Fuel dye

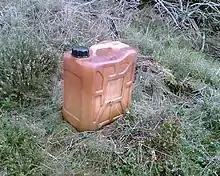
Plastic jerrycan containing 'red' diesel

Fuel dyes are dyes added to fuels, as in some countries it is required by law to dye a low-tax fuel to deter its use in applications intended for higher-taxed ones. Untaxed fuels are referred to as "dyed", while taxed ones are called "clear" or "white".